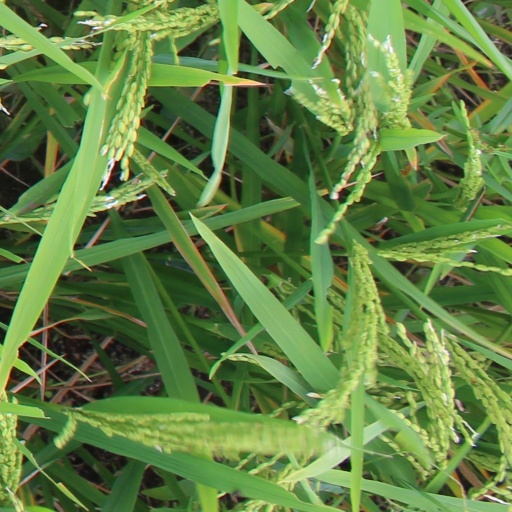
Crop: rice